Tewfik Jallab

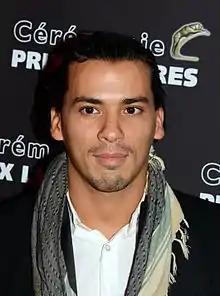
Jallab in 2014

Tewfik Jallab was born in Argenteuil, France, of a Moroccan mother and Algerian-Tunisian father.